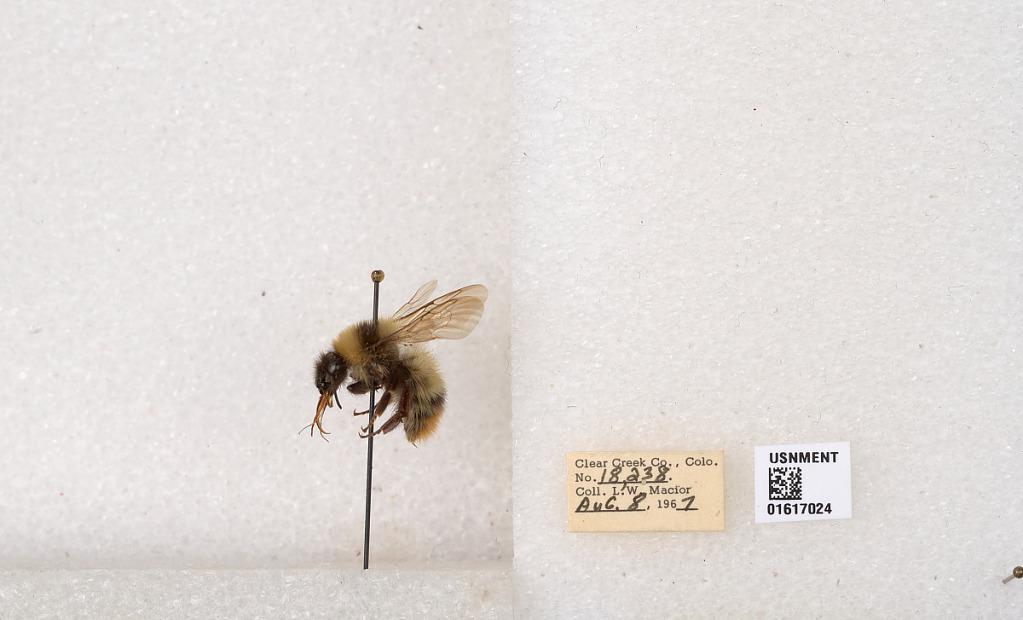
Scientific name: Bombus kirbyellus
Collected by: L. Macior
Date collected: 1967-8-8
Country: United States
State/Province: Colorado
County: Clear Creek
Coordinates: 39.6891, -105.644